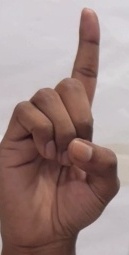
ASL sign: D